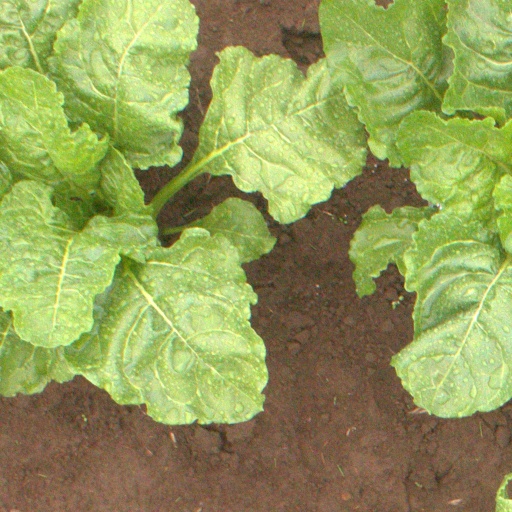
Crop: sugar beet